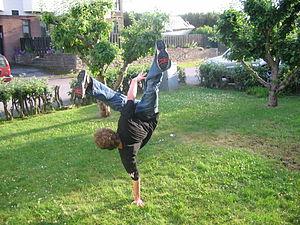
Le breakdance, également appelé break dance, break, breaking, breakdancing, b-boying — terme privilégié aux États-Unis — est un style de danse développé à New York dans les années 1970, caractérisé par ses mouvements de corps saccadés, son aspect acrobatique et ses figures au sol. Un danseur de breakdance est appelé breakdancer, Bboy ou b-boy, Bgirl ou b-girl.